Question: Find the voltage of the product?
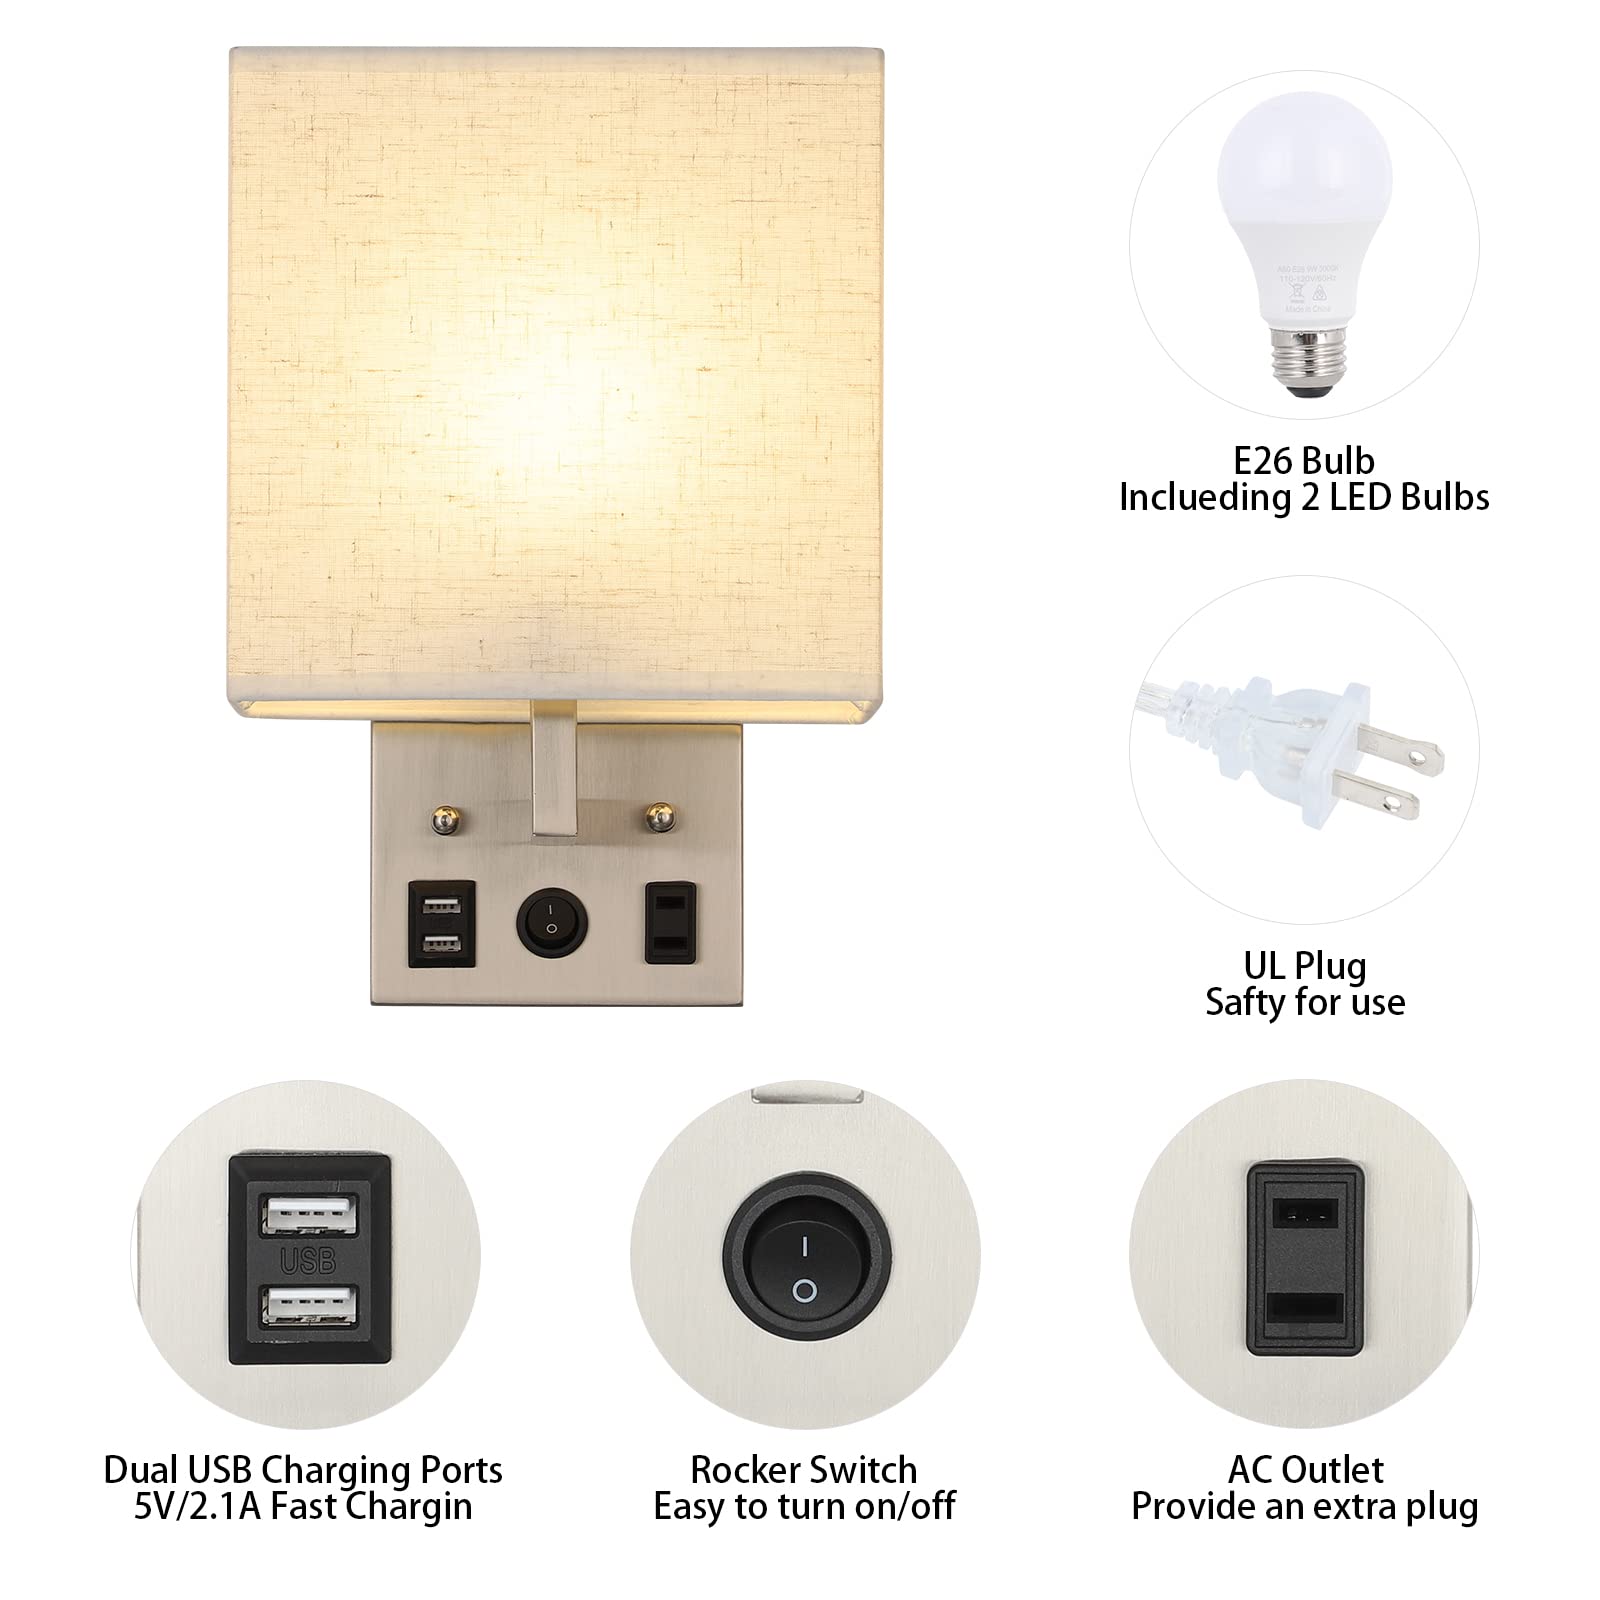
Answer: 5.0 volt